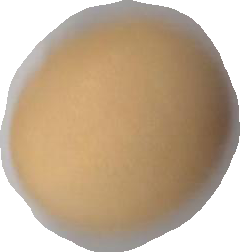
Variety: Dega